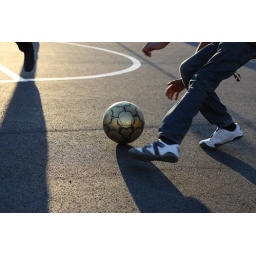
Golden ball in golden light